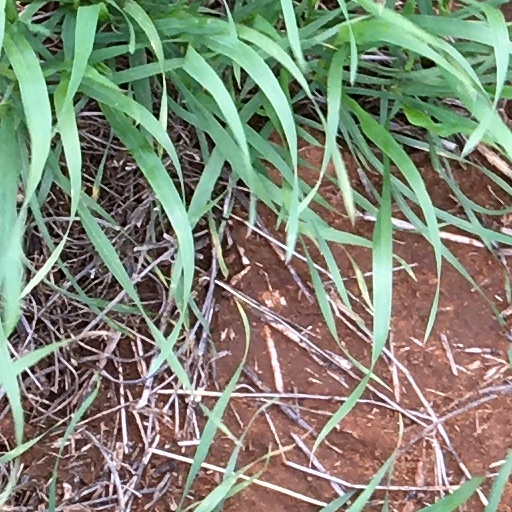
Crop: wheat